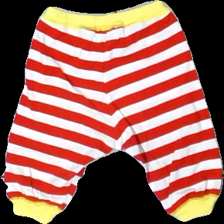
View: back
Type: Trousers
Category: Children
Brand: Not in the list
Brand text on label: molo
Colors: White, Red, Yellow
Material: 100% cotton
Pattern: Striped
Cut: Regular
Size: 68
Season: All
Trend: Denim
Price range: <50
Recommended usage: Export
Comment: washed out